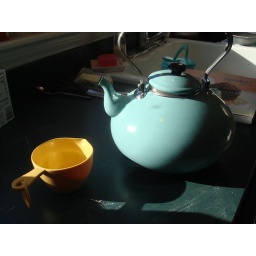
Boiling water in a cake recipe... yeh.